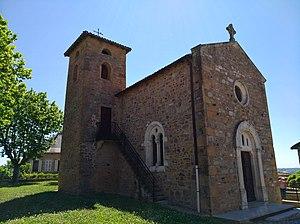
Église Saint-Julien de Belmont-d'Azergues, dans le département du Rhône, en France.
Belmont-d'Azergues est une commune française située dans le département du Rhône, en région Auvergne-Rhône-Alpes.